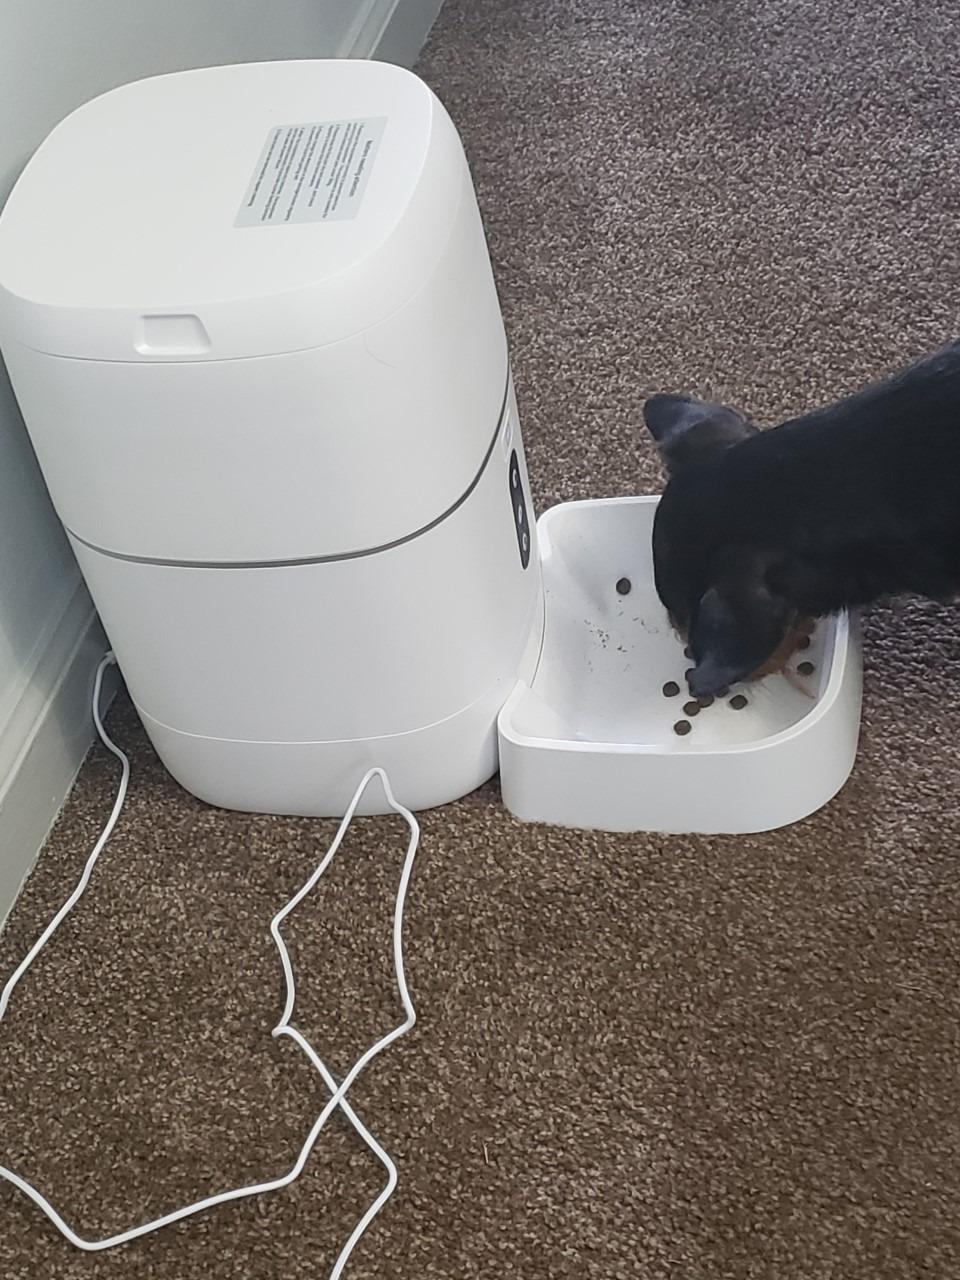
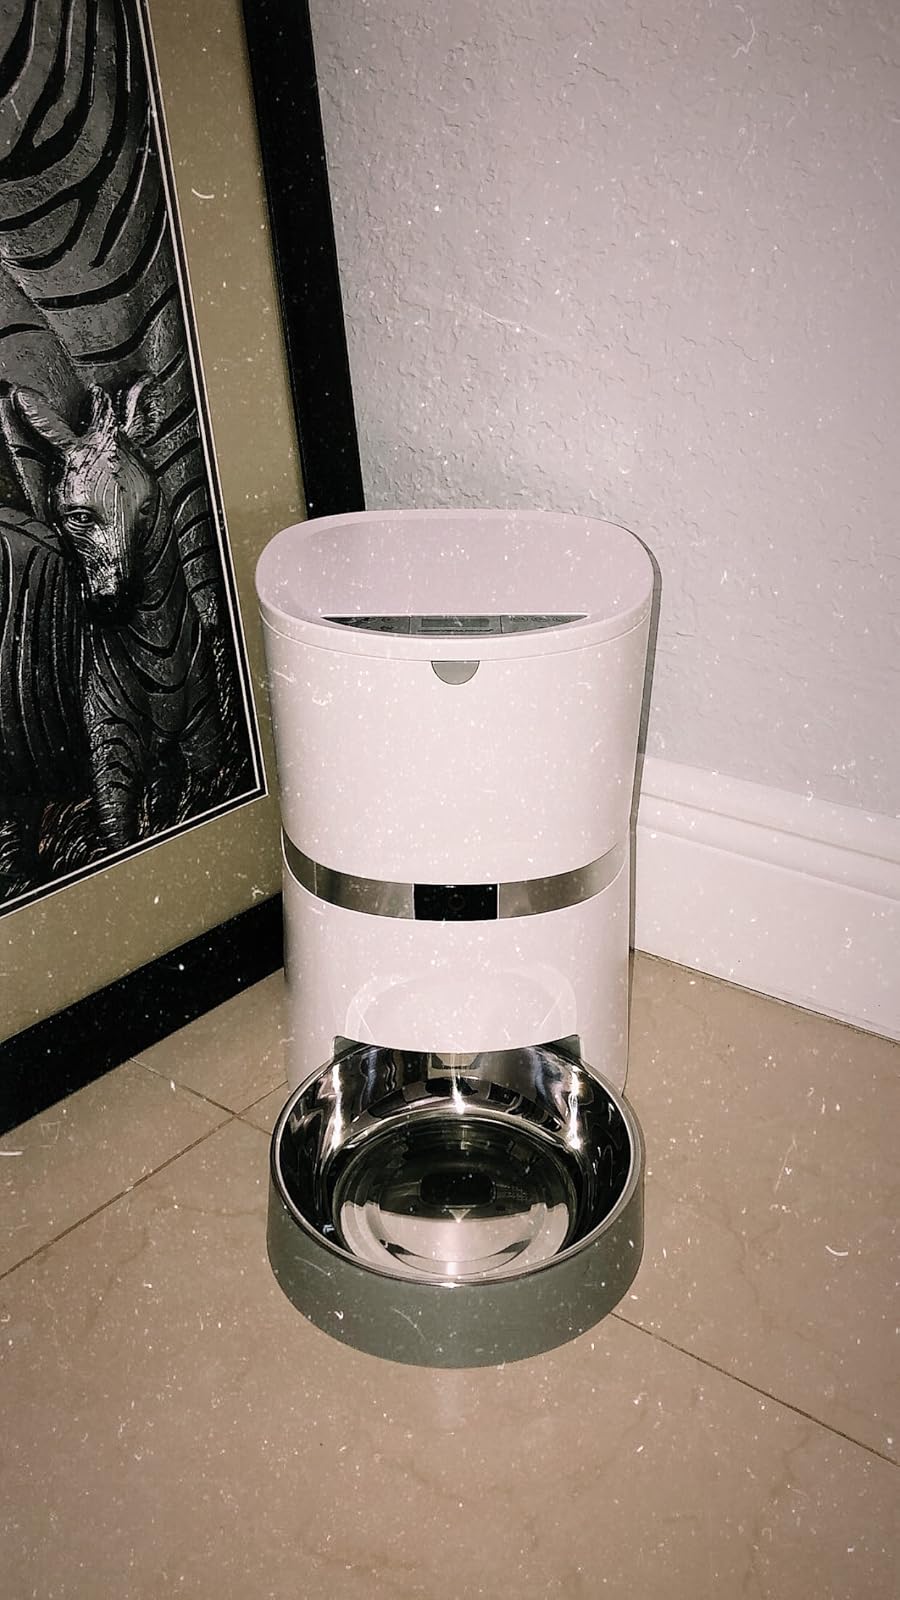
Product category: items_feeder
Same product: no